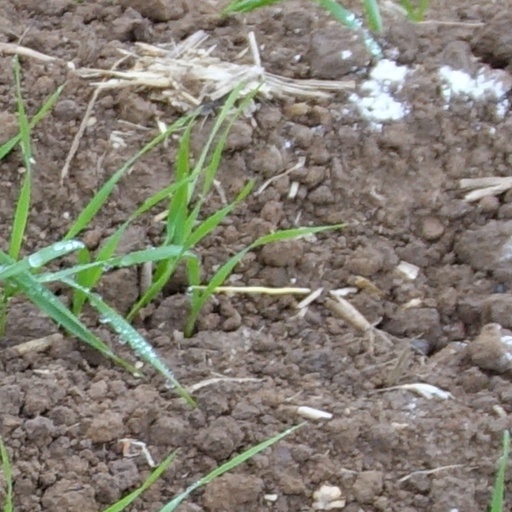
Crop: wheat